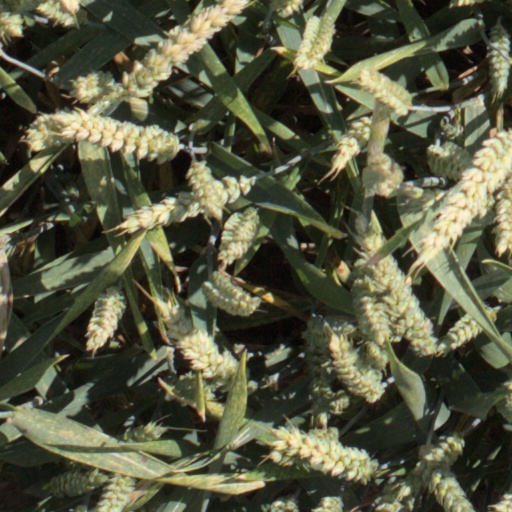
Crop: wheat